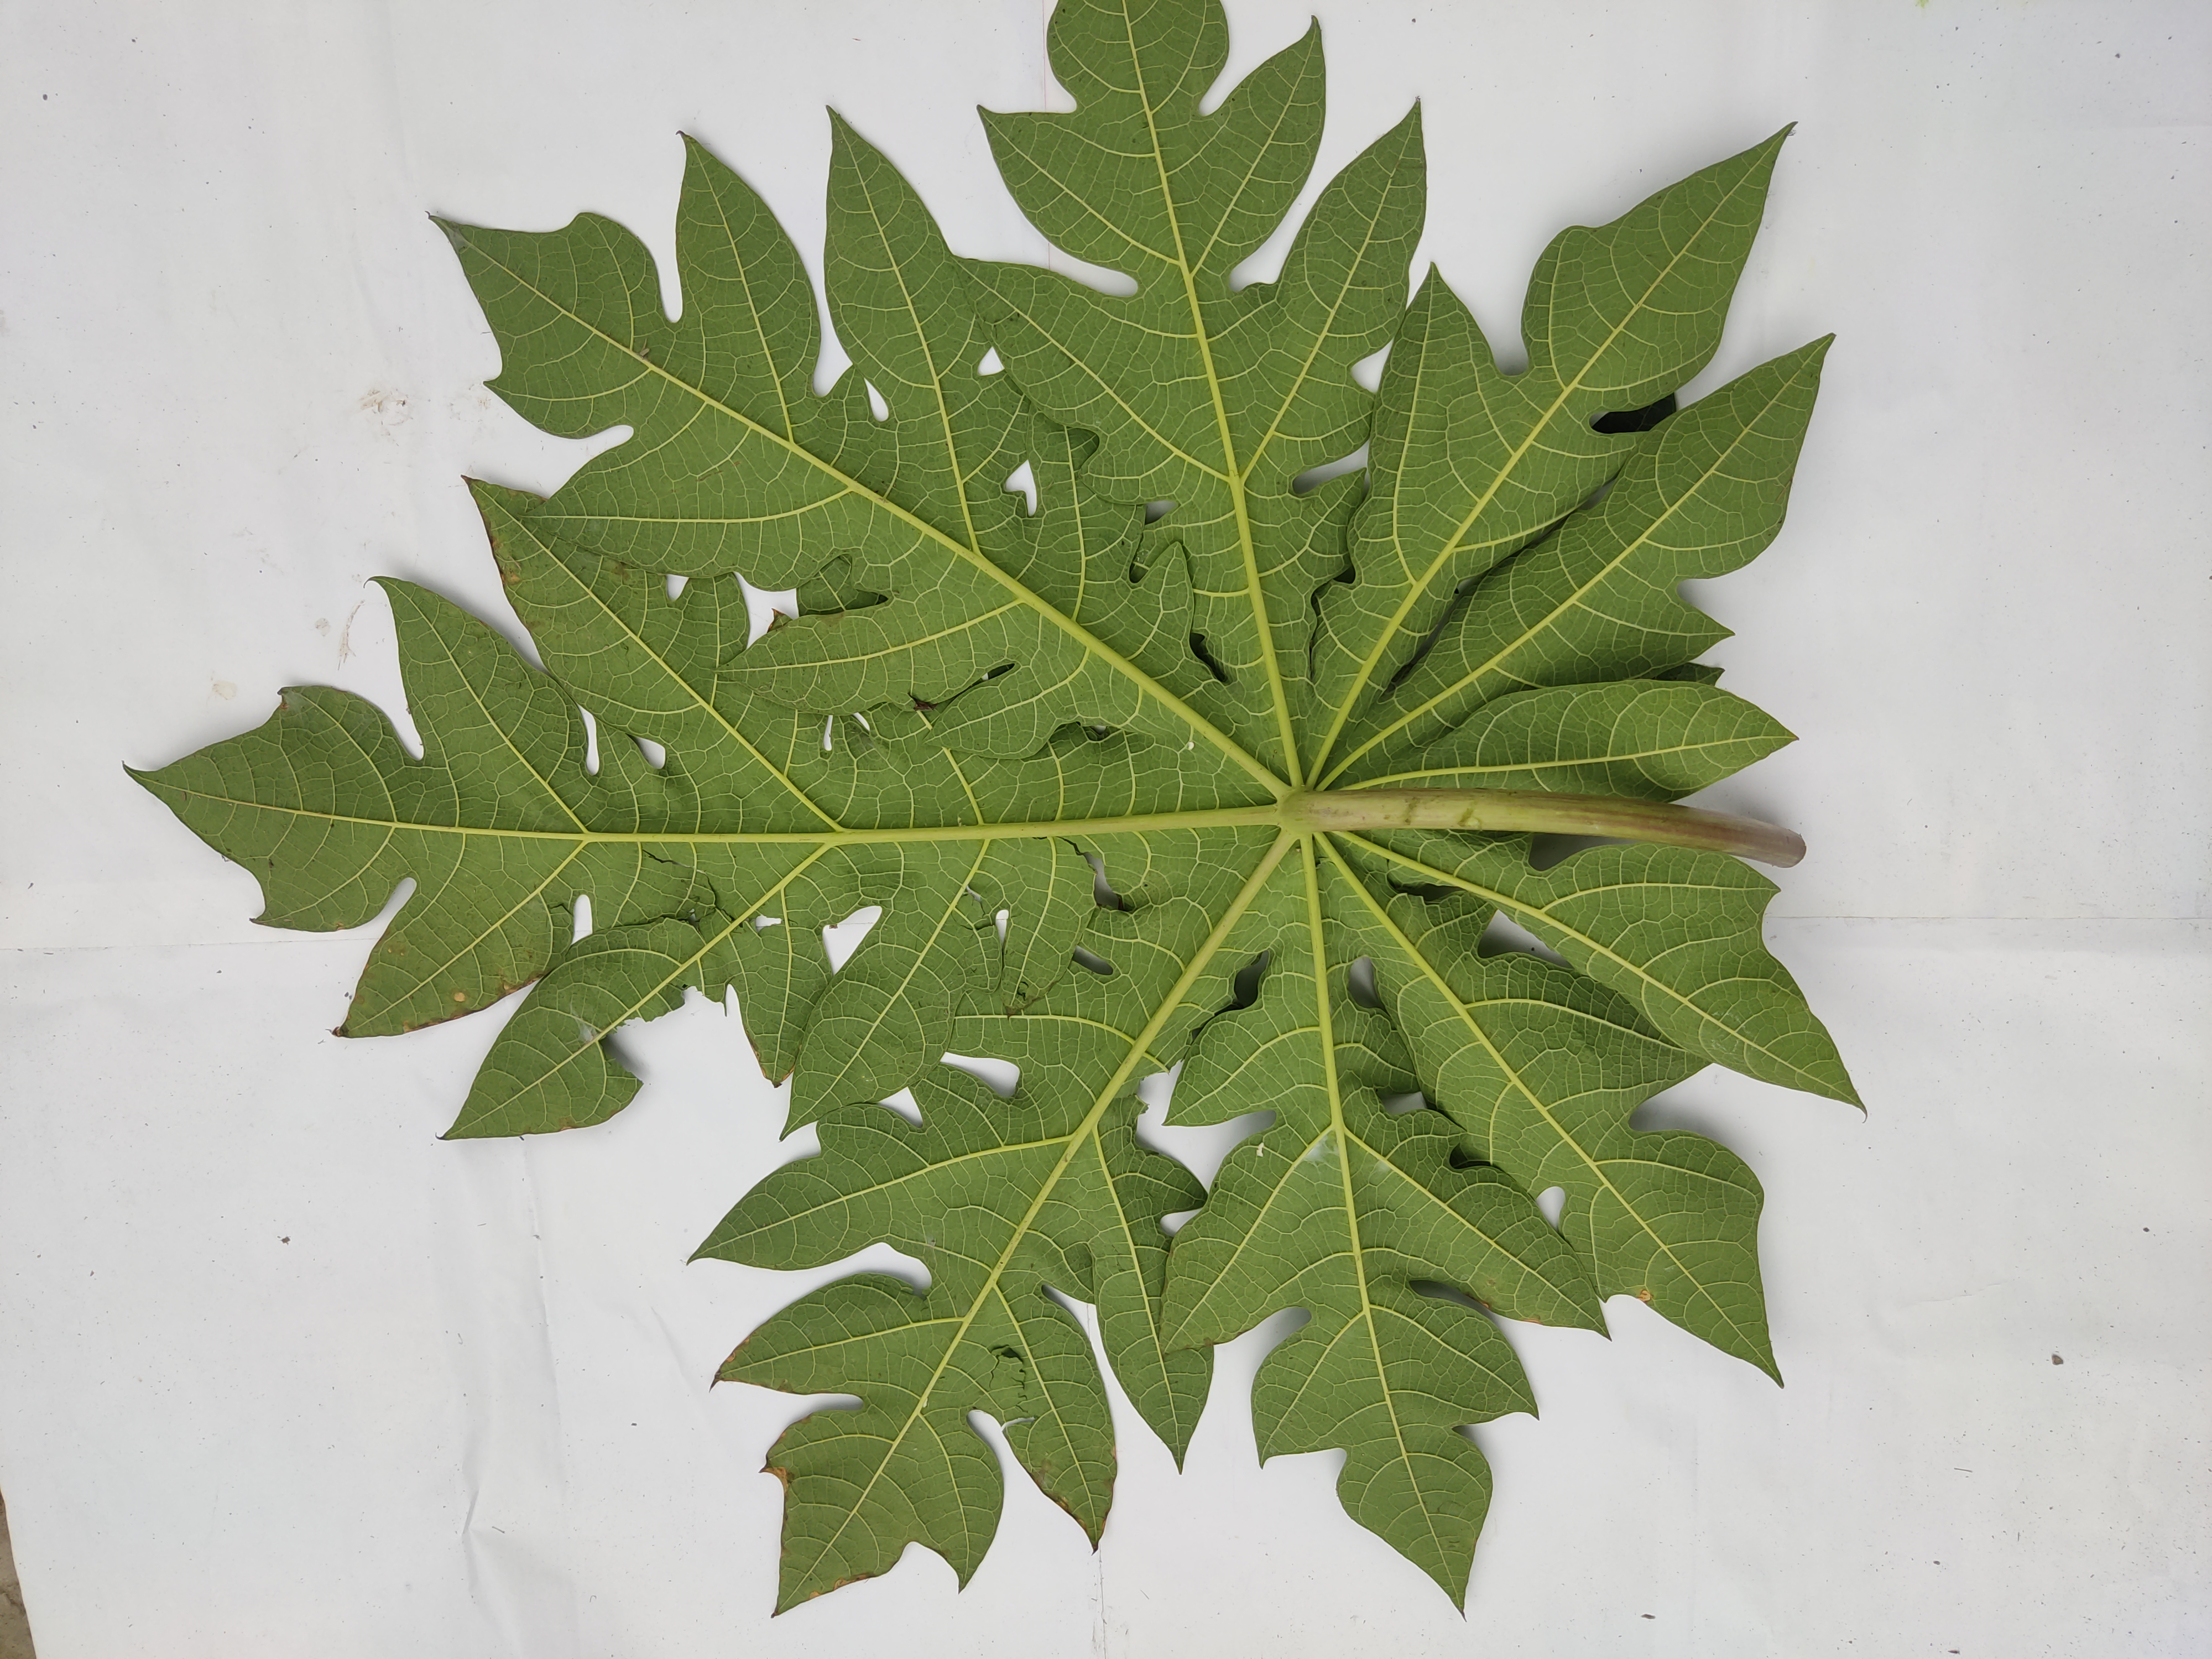
Label: Healthy Leaf